2023 Formula One World Championship

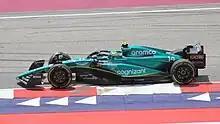
In his first year driving for Aston Martin, Fernando Alonso achieved his best season since 2013 by finishing 4th in the Drivers' Championship with 206 points and 8 podium finishes.

Sainz made it back-to-back pole positions at the Singapore Grand Prix, qualifying ahead of Russell and Leclerc. Red Bull Racing struggled all weekend, with Verstappen and Pérez lining up eleventh and thirteenth, respectively. This was the first time Red Bull Racing failed to make the final segment of qualifying since the 2018 Russian Grand Prix. Sainz held the lead at the start, as Leclerc passed Russell at turn 1. A safety car was brought out after Logan Sargeant crashed his Williams, resulting in most of the cars making pitstops. Leclerc had to be held longer in the pits to allow other cars to pass, seeing him drop to fifth. Sainz would hold off the pressure from both Russell and Norris to take his second Formula One victory. Russell crashed out from second on the final lap, promoting Hamilton to third. Leclerc would finish fourth, with Verstappen in fifth. Pérez, who was second in the championship, finished eighth. Sainz's win was the first for Ferrari since the 2022 Austrian Grand Prix, and ended Verstappen's record run of ten consecutive wins since the Miami Grand Prix and Red Bull Racing's record streak of fifteen wins since the 2022 Abu Dhabi Grand Prix. Verstappen extended his championship lead to 151 points, while Red Bull's lead shrank to 308.